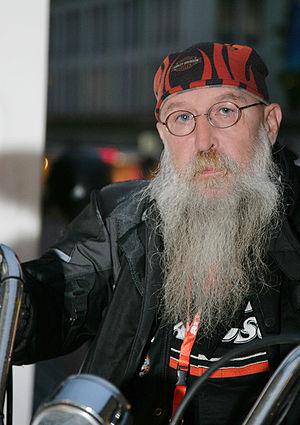
Roland Reber est un réalisateur et scénariste allemand né le 11 août 1954 à Ludwigshafen.